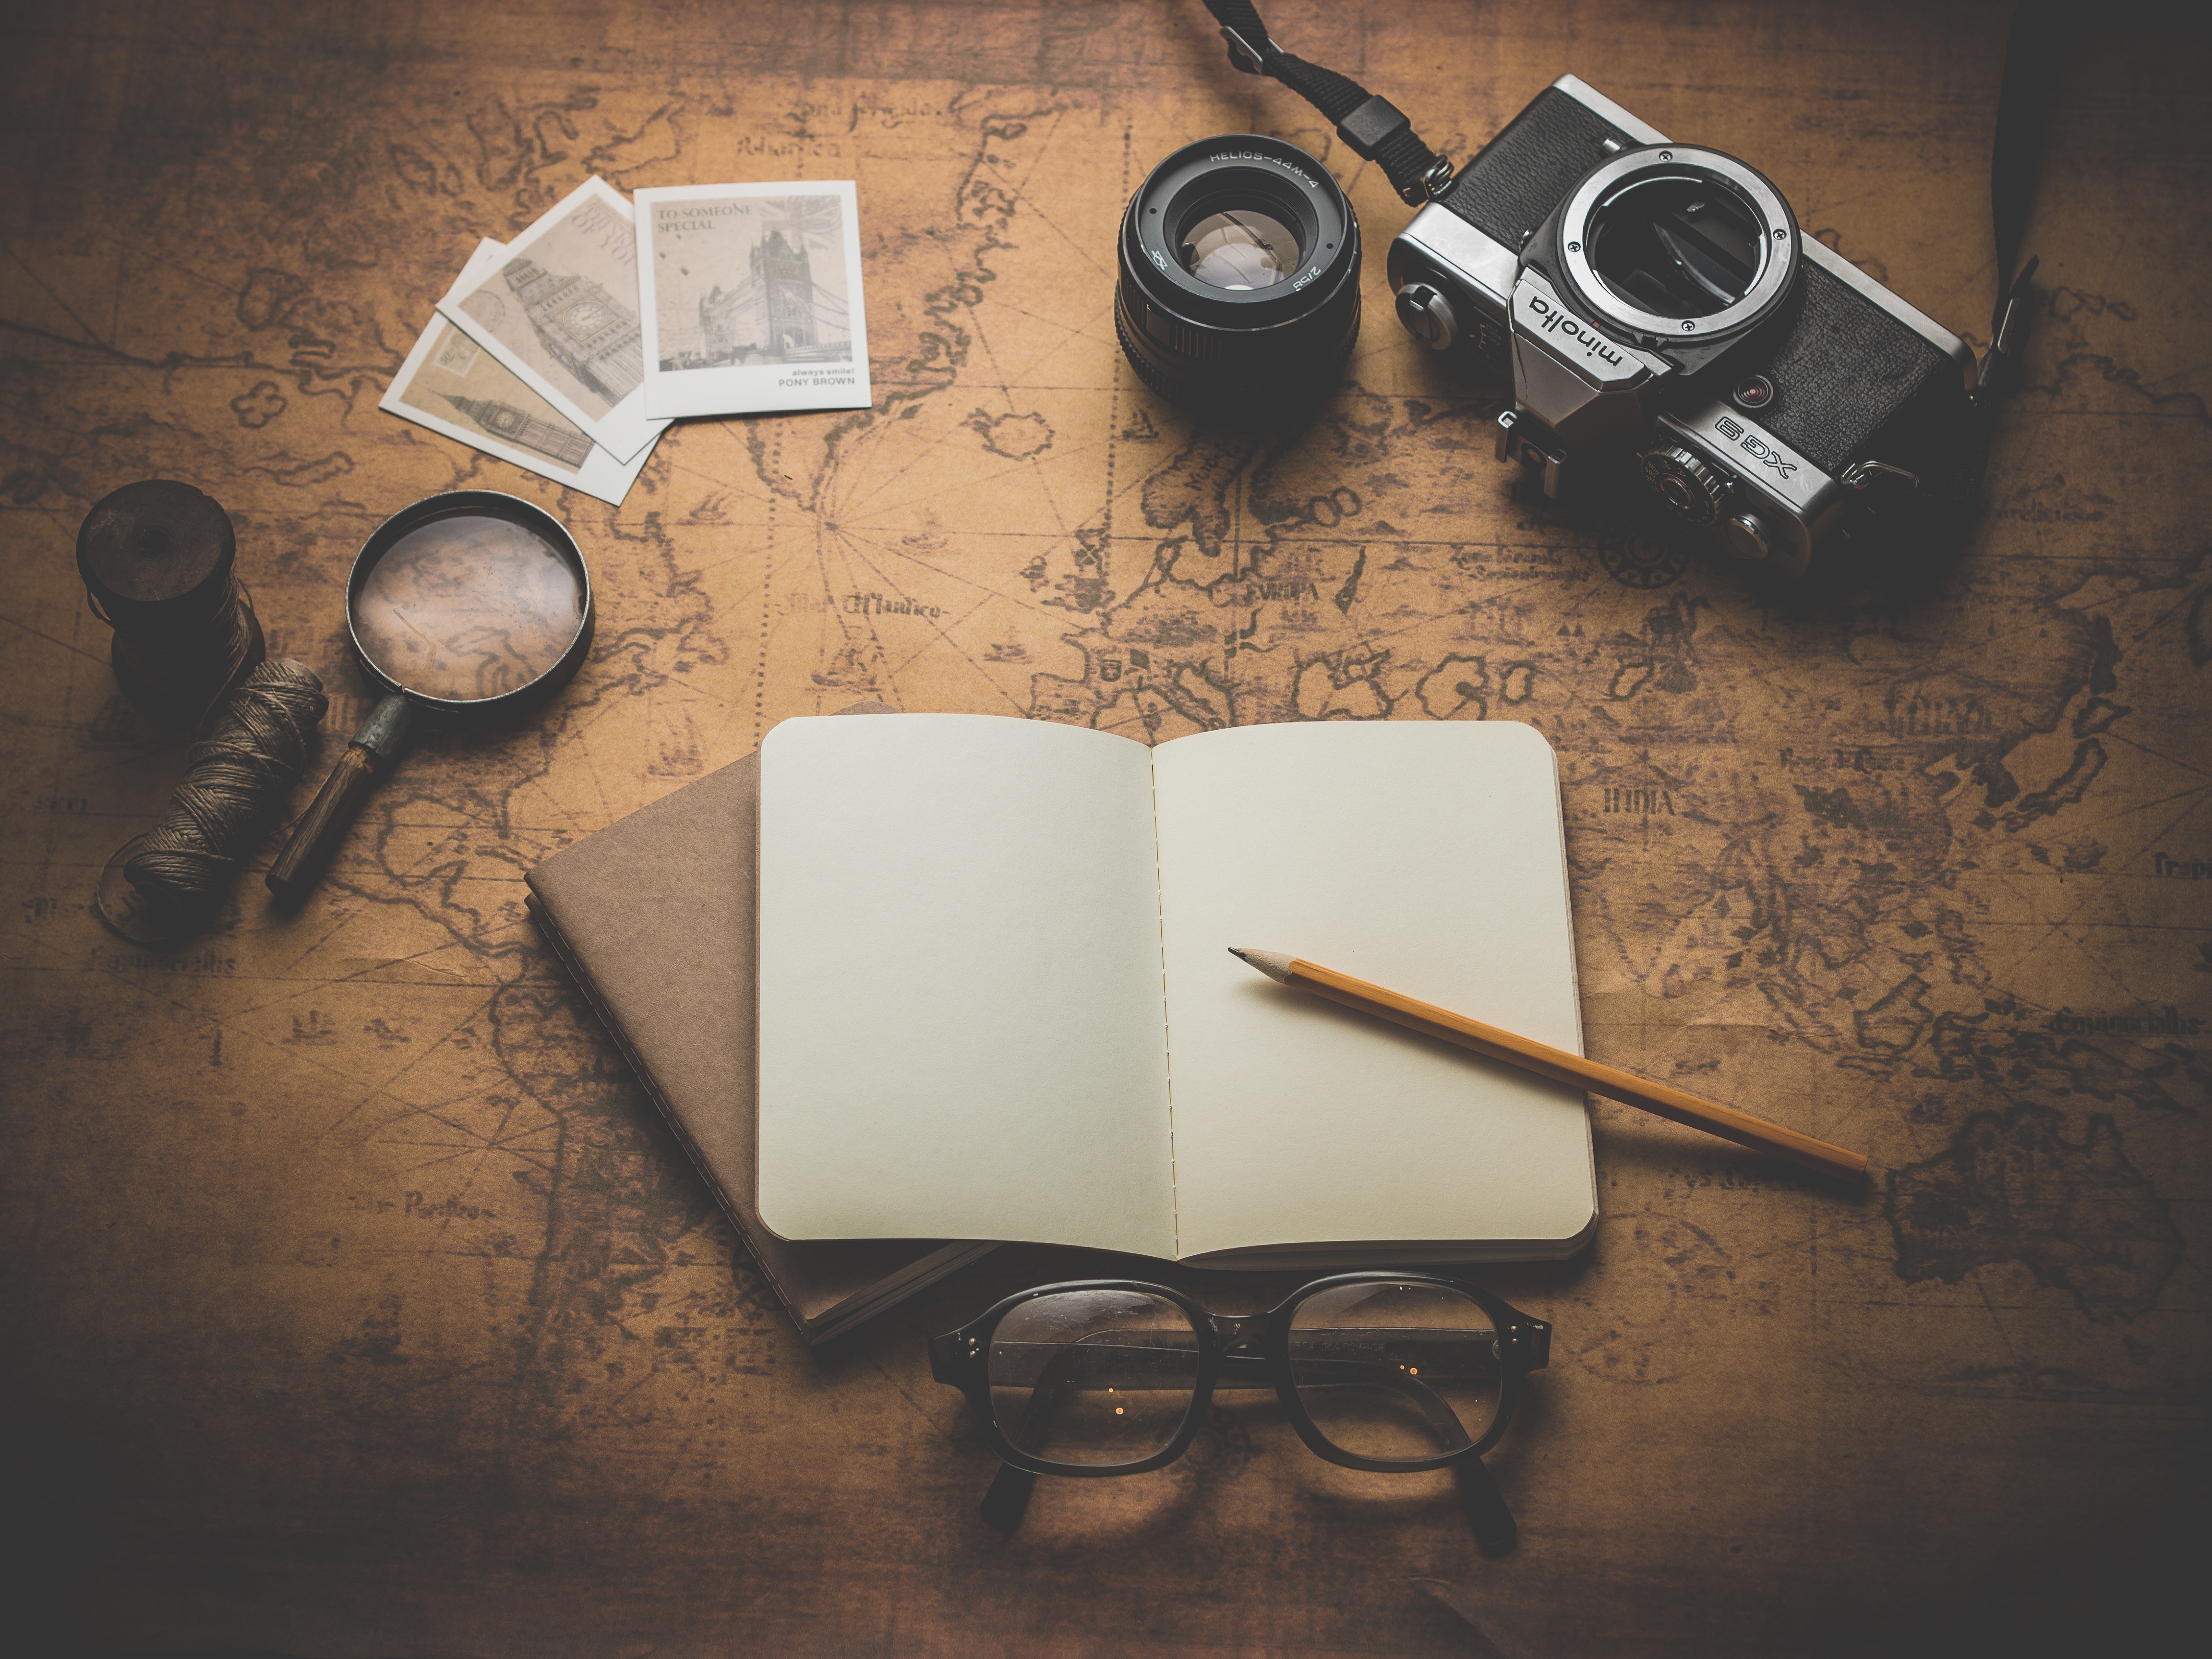
desk, notebook, watch, table, book, wood, white, camera, vintage, antique, retro, view, pen, old, photo, vacation, travel, notepad, europe, journey, color, desktop, holiday, traveler, business, closeup, tourism, trip, paper, page, map, world, note, write, wallet, blank, art, drawing, illustration, design, glasses, wooden, details, concept, style, planning, classic, shape, photocamera